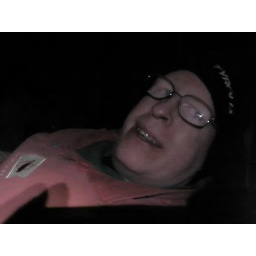
Fran dressed for bed in hat and gloves